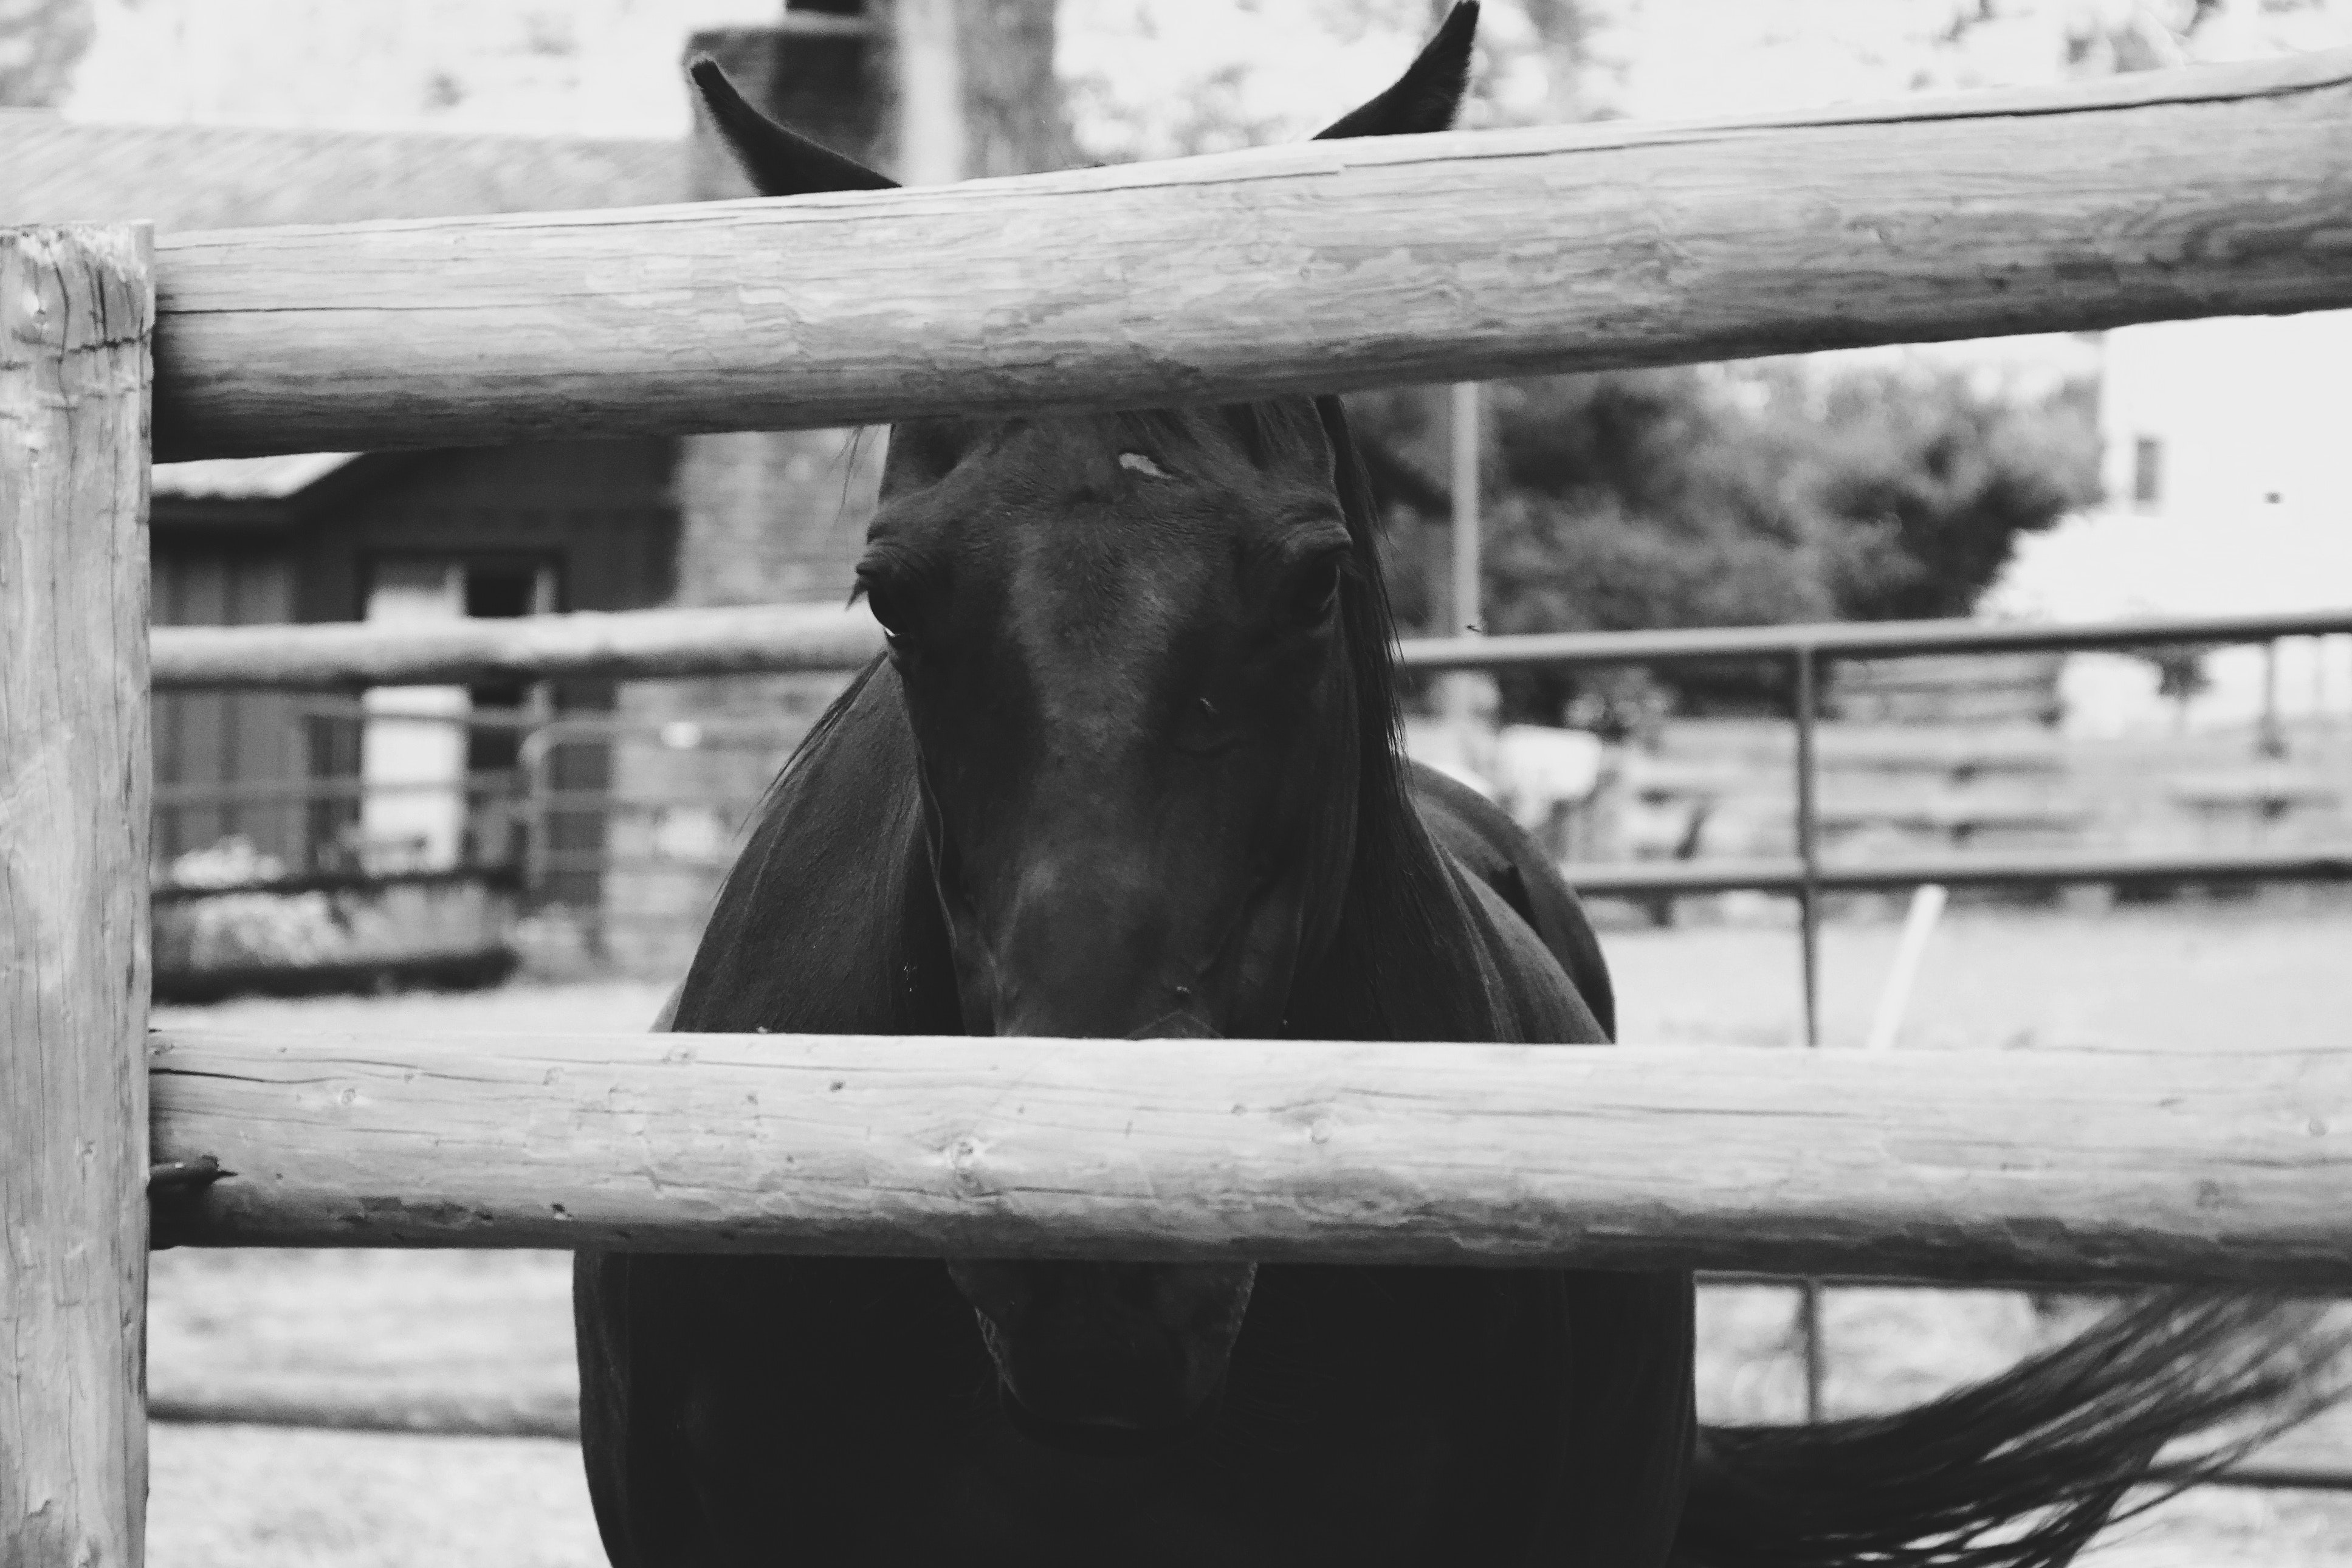
white, black, black and white, monochrome photography, photography, monochrome, snout, zoo